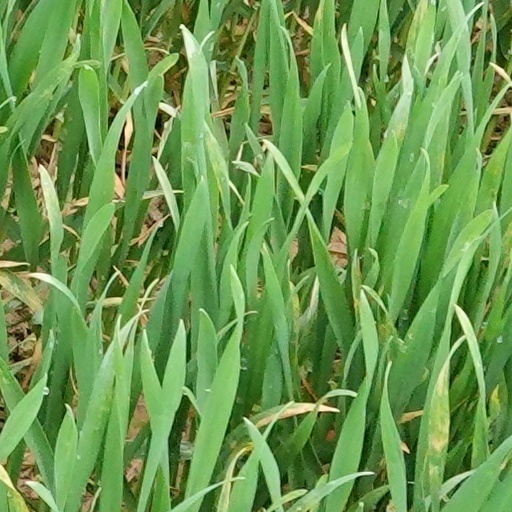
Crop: wheat